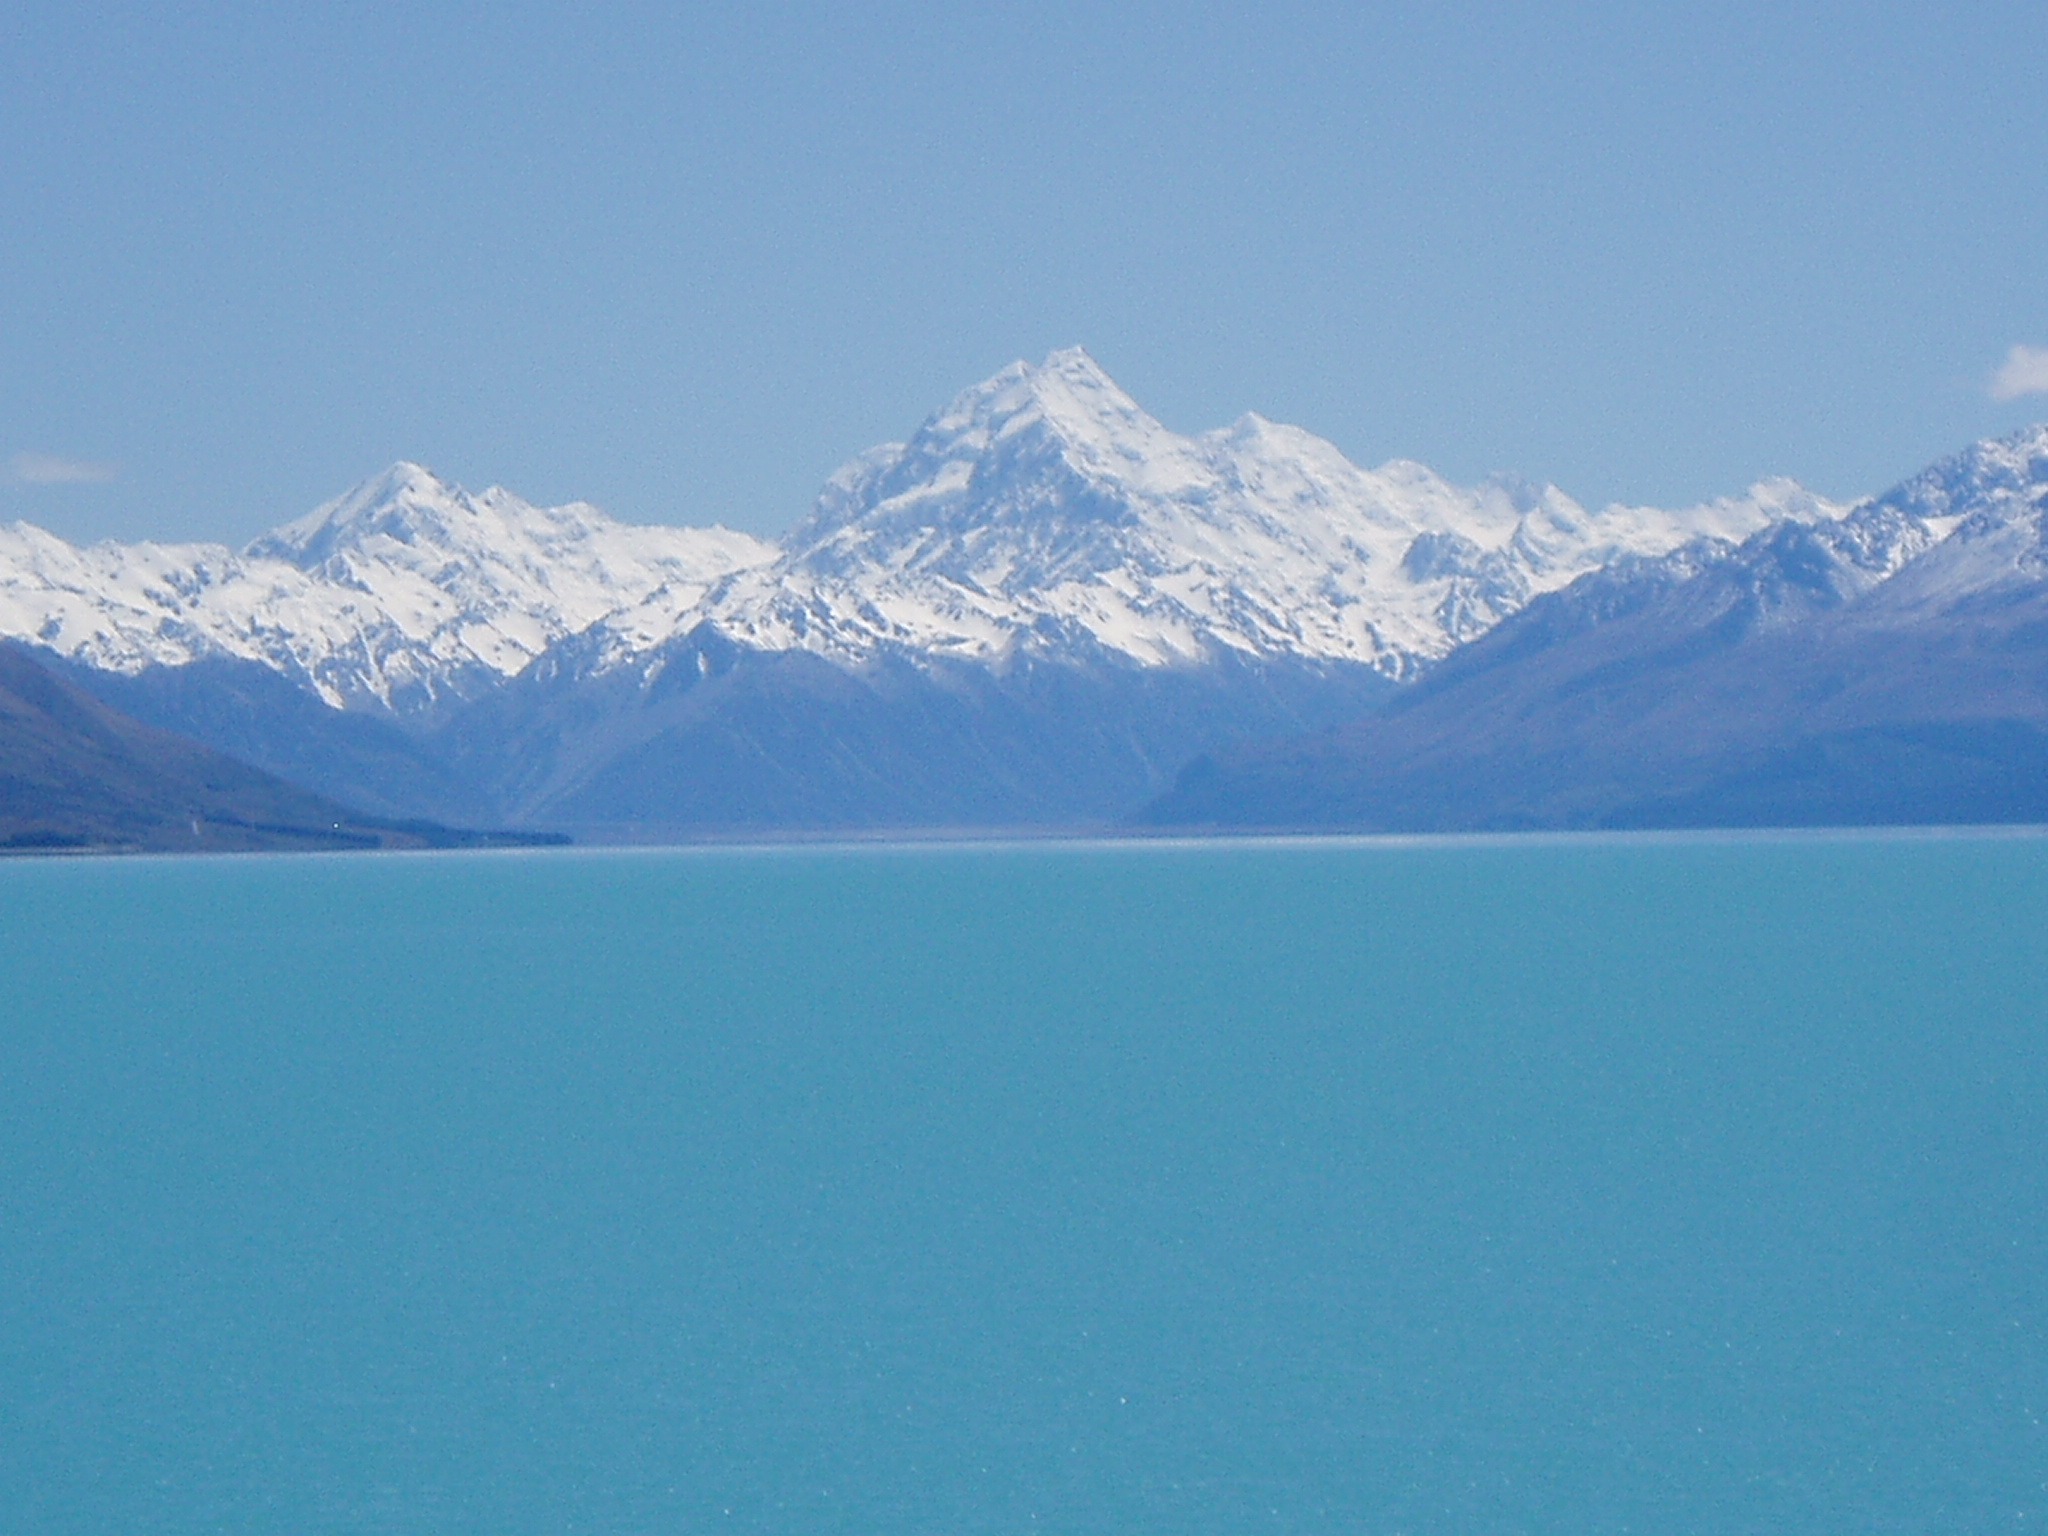
mountain, snow, lake, mountain range, glacier, arctic, alps, new zealand, plateau, fell, loch, landform, south island, arctic ocean, lake tekapo, geographical feature, mountainous landforms, glacial landform